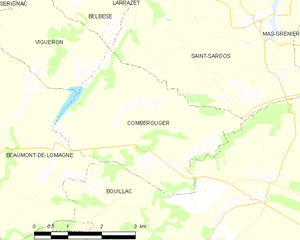
Carte des communes françaises Comberouger